Mate choice copying

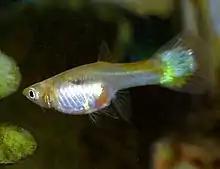
Female guppies tend to exhibit mate-choice copying by employing visual observation of a demonstrator female's mate choice.

Mate-choice copying, or non-independent mate choice, occurs when an individual of an animal species copies another individual's mate choice. In other words, non-independent mate-choice is when an individual's sexual preferences get socially inclined toward the mate choices of other individuals. This behavior is speculated to be one of the driving forces of sexual selection and the evolution of male traits. It is also hypothesized that mate-choice copying can induce speciation due to the selective pressure for certain, preferred male qualities. Moreover, mate-choice copying is one form of social learning in which animals behave differently depending on what they observe in their surrounding environment. In other words, the animals tend to process the social stimuli they receive by observing the behavior of their conspecifics and execute a similar behavior to what they observed. Mate choice copying has been found in a wide variety of different species, including (but not limited to): invertebrates, like the common fruit fly ("Drosophila melanogaster"); fish, such as guppies ("Poecilia reticulata") and ocellated wrasse; birds, like the black grouse; and mammals, such as the Norway rat ("Rattus norvegicus") and humans. Most studies have focused on females, but male mate copying has been also found in sailfin mollies ("Poecilia latipinna") and humans.